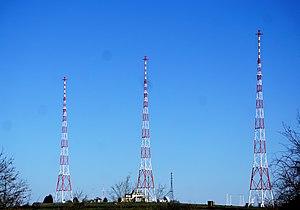
Junglinser, les trois mâts de l'émetteur. Vue de l'ouest.